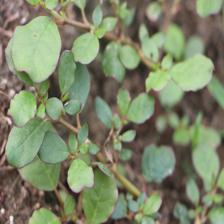
Label: BroadLeafWeed